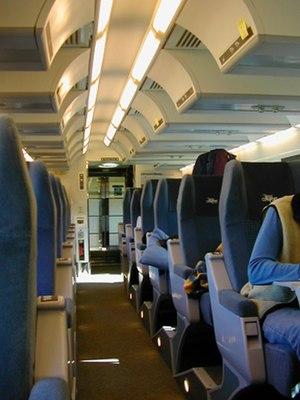
VIA Rail Canada est une société de la Couronne fédérale qui assure le transport ferroviaire de personnes au Canada. Cette société n’est pas autorisée à faire le transport de marchandises. VIA Rail exploite actuellement 16 liaisons ferroviaires, reliant les grandes villes du pays, en utilisant principalement les voies ferrées du Canadien National. Son siège social se situe dans la ville de Montréal.